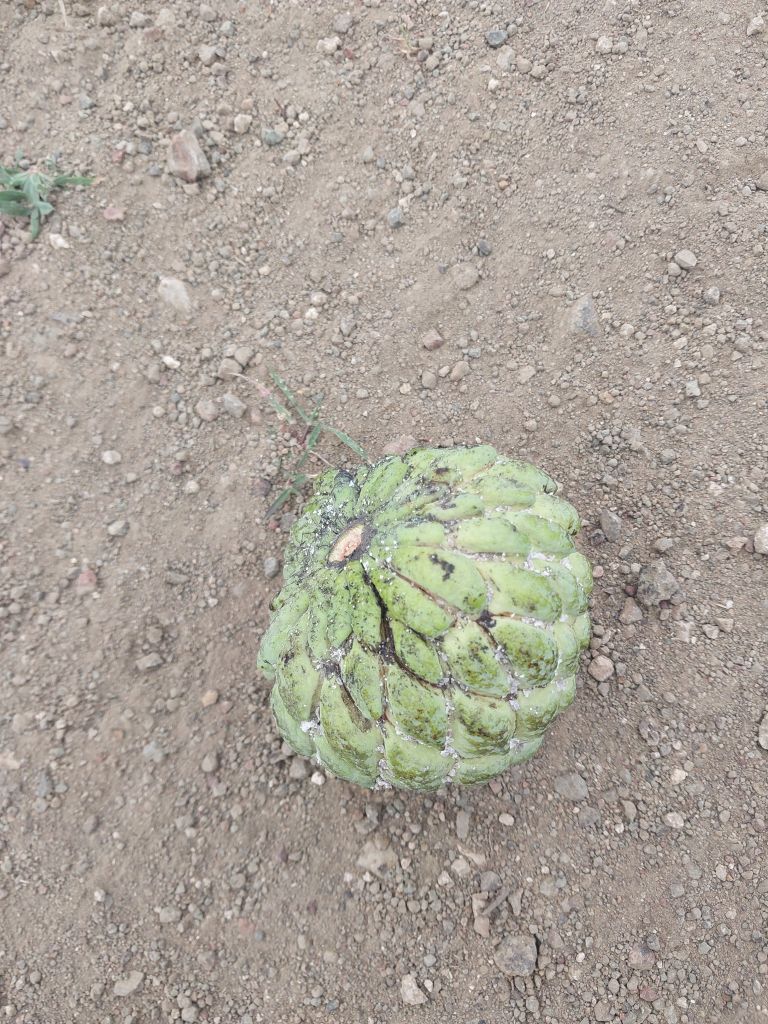
Disease label: Leaf spot on fruit